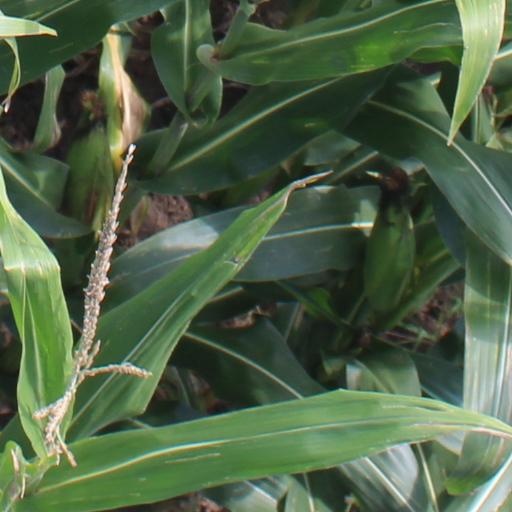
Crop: maize; corn